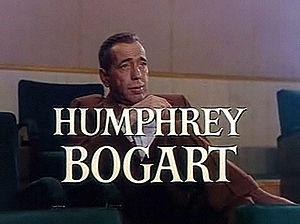
La Comtesse aux pieds nus est un film américain réalisé par Joseph L. Mankiewicz, sorti sur les écrans en 1954.